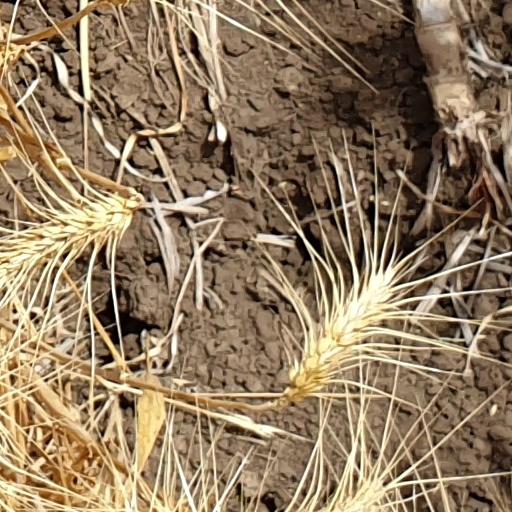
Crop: wheat